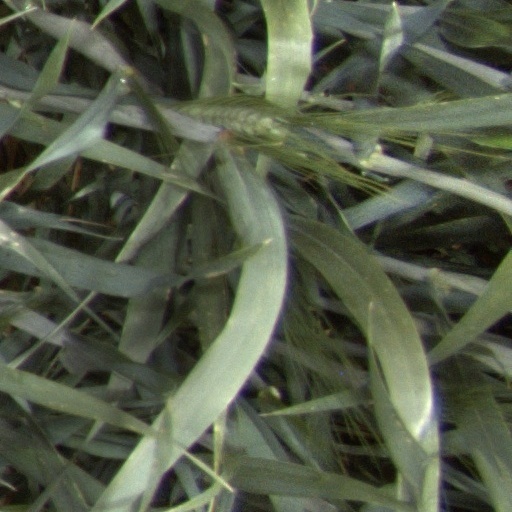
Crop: wheat